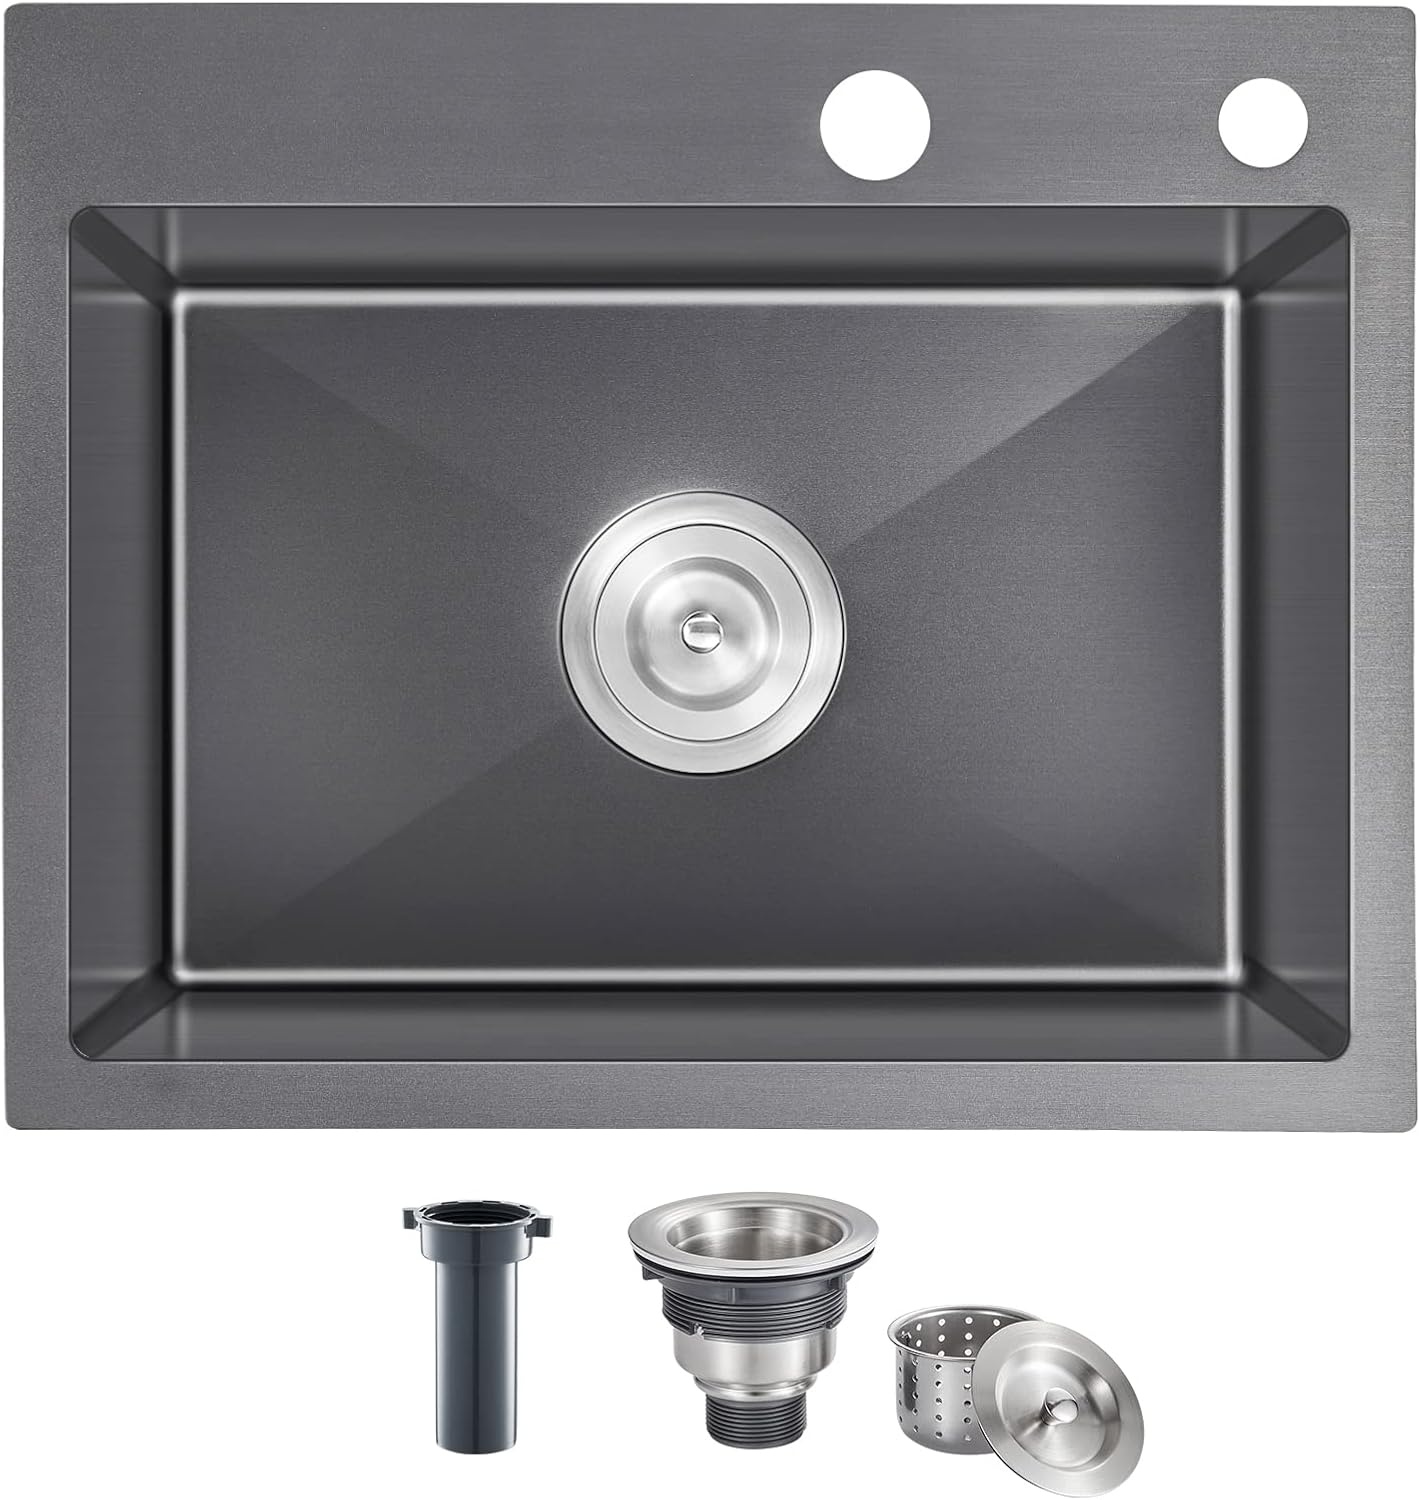
22x18 Inch Drop in Kitchen Sink, Handmade 304 Black Stainless Steel Sink, 9" Deep Single Bowl, Topmount with 2 Holes, R10 Tight Corner, for Modern Kitchen/RV/Bar Sink
Overview Brand : OUGOO Color : Gunmetal Black Material : Stainless Steel Size : 22"L x 18"W x 9"D Product Dimensions : 18"D x 22"W x 9"H About this item 【Black Stainless Steel Sink】Premium T-304 grade stainless steel excellent corrosion resistance. The 11 gauge black kitchen sink sink rim provides unmatched strength to support heavy cookware. Namo black surface resists scratches while adding sleek style to your kitchen 【22" Kitchen Sink】Exterior dimensions 22" (wide) x 18" (front-to-back) | Interior dimensions: 20" (wide) x 14" (front-to-back) x 9" (bowl depth) | 9" deep drop in sink prevents water from splashing onto countertops | 2 pre-drilled holes 【Quiet Kitchen Sink】Thick rubber pads installed on the bottom of this black sink and with heavy paint coating, the sound of washing and garbage disposal gets appeased and it ultimately protects your cabinet from condensation while draining boiling water 【Quick-Clean Design】The small kitchen sink's R10 corner design eliminate hard-to-reach sharp corners, making cleaning quick and hassle-free. Removable basket strainer helps keep food and debris from clogging the drain pipe 【Fast-Draining Kitchen Sink】In the bottom of drop in kitchen sink features an X-shaped water guide and 1° slope to rapidly channel water toward the drain, leaving your sink clean and dry after every use 【Worry-Free Guarantee】lifetime limited warranty; Any questions about the kitchen sinks, please feel free to contact us, we will reply you within 24 hours and give you the most satisfactory response
Brand: OUGOO
Category: Hardware > Plumbing > Plumbing Fixtures > Sinks > Kitchen & Utility Sinks > Drop-In Sinks